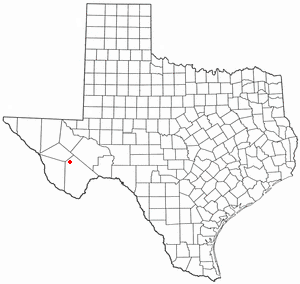
Alpine (Texas)
Alpines beliggenhed i Texas
Alpine er en amerikansk by og administrativt centrum for det amerikanske county Brewster County, i staten Texas. I 2000 havde byen et indbyggertal på 5.786.